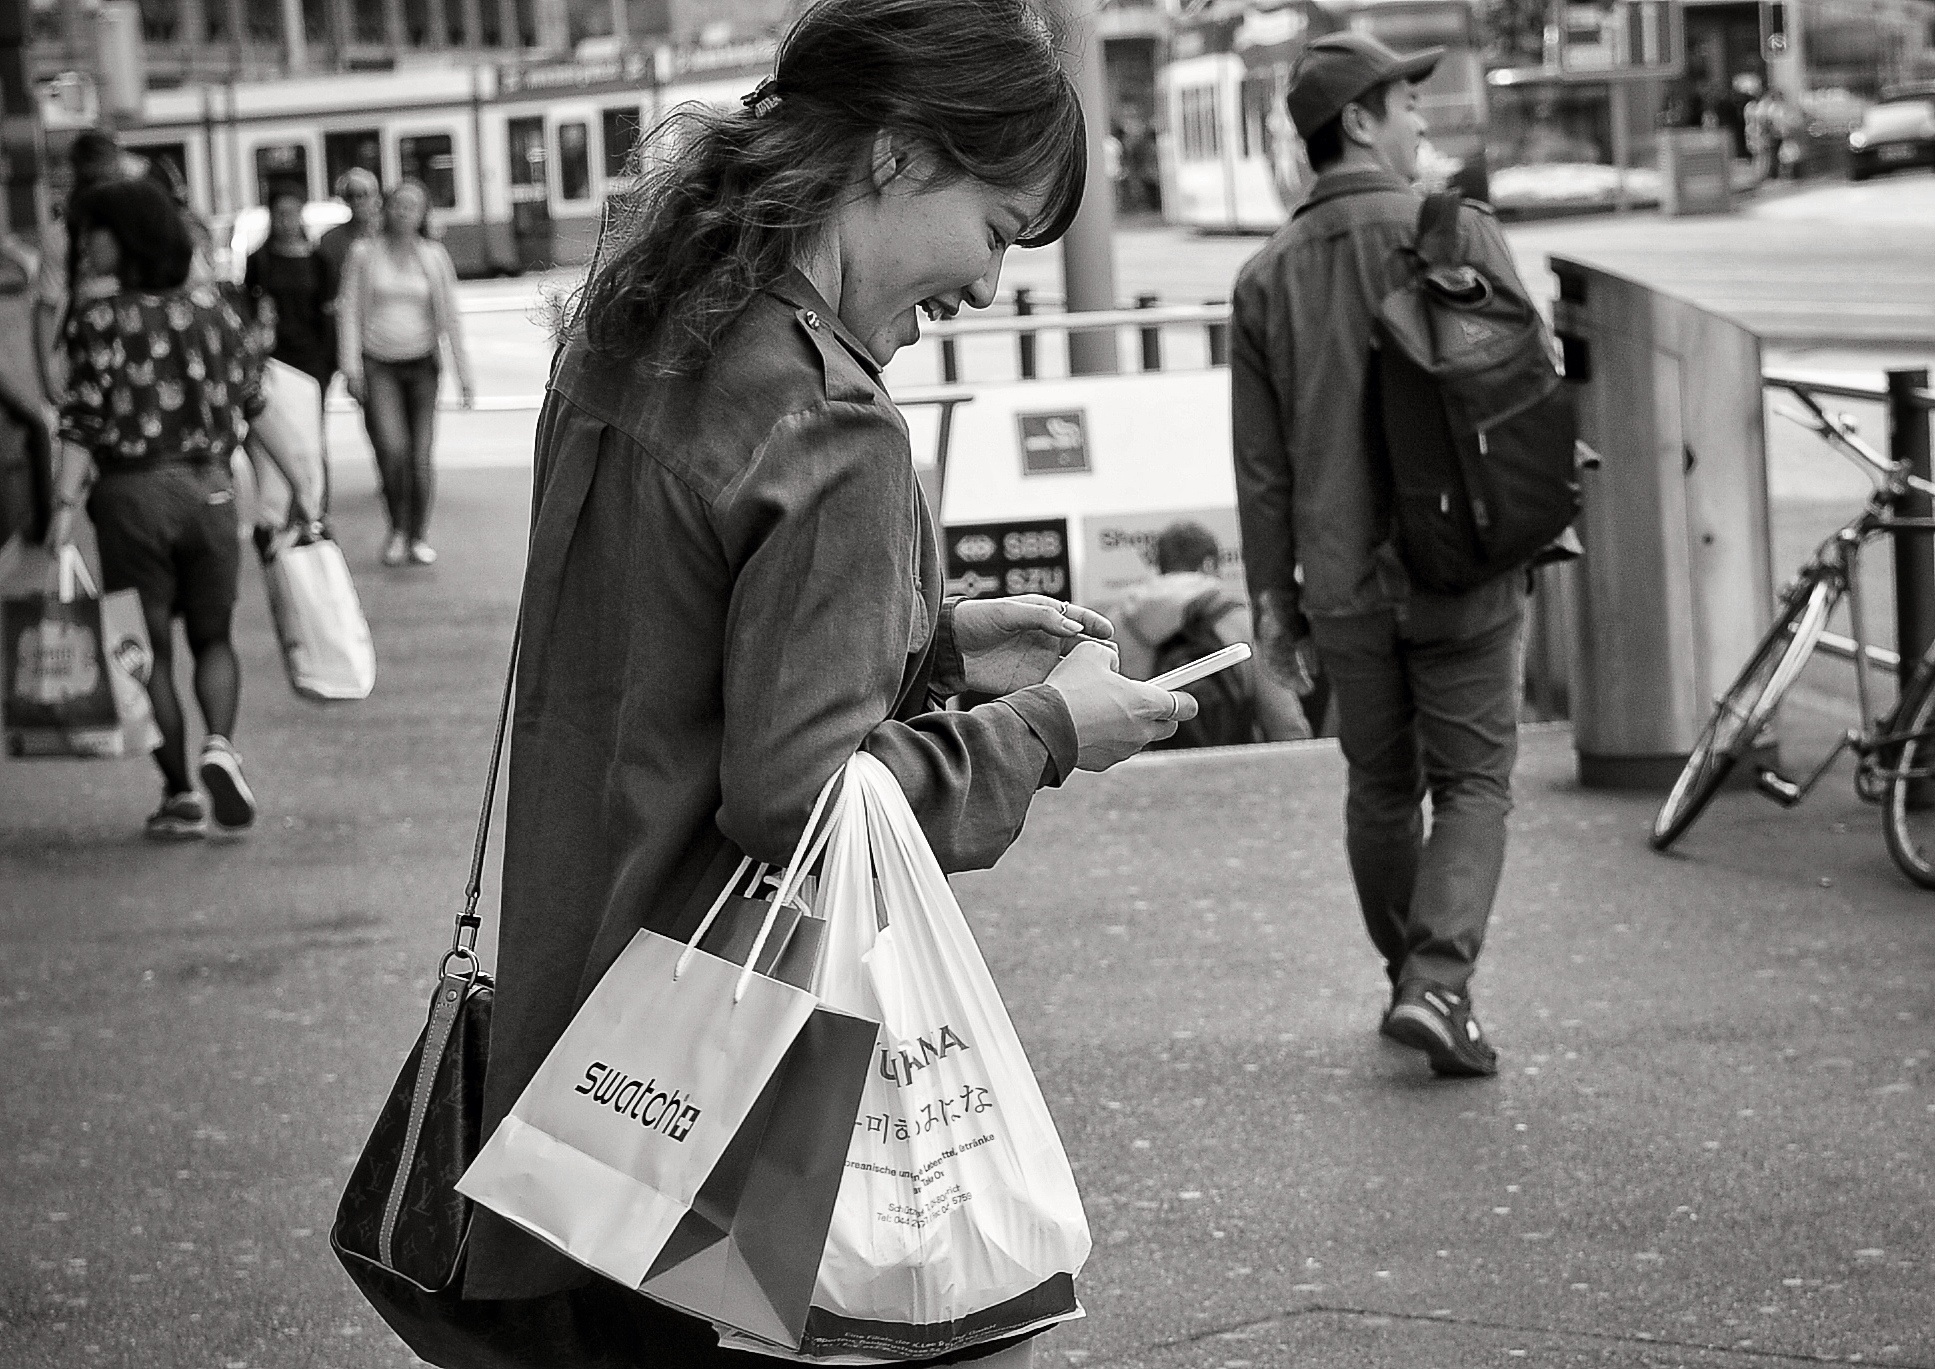
pedestrian, person, black and white, road, white, street, urban, crowd, fashion, clothing, shopping, black, monochrome, streetphotography, candid, dress, women, infrastructure, swiss, photograph, snapshot, streetart, schweiz, switzerland, zri, zurich, streetphoto, schwarzundweiss, stphotographia, streetscene, swatch, strassenszene, strassenfotografie, streetlife, streetportrait, streetpix, thomas8047, onthestreets, streetphotographer, 175528, zurichstreet, fascinationstreet, nikond300s, streetartzri, zrichstreetphotography, portraiture, interaction, monochrome photography